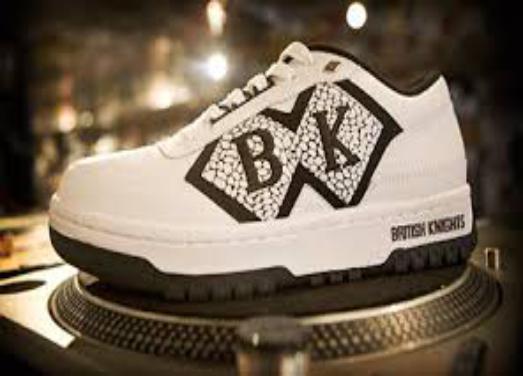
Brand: British Knights
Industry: Clothes